Bird–window collisions

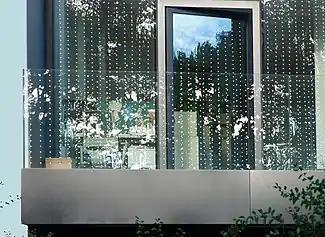
Windows fitted with a dotted grid pattern to prevent bird collisions

There are several methods of preventing bird-window strikes. The use of ultraviolet (UV) signals to make windows appear visible to birds, while once one of the most common means of combatting this issue, is no longer recommended by experts. This is because while some birds can see UV light, not all can. Other solutions include window film (as long as it is placed on the exterior of the glass) and ceramic frit glass (glass with frit dots). Windows can also be covered with decals spaced no more than 5 cm horizontally or 10 cm vertically to prevent collisions. It has been found that silhouettes of predatory birds posted on windows do not significantly decrease collision rates. This is because there is too much exposed glass, which the bird can try to fly through. Treatments placed on the inside of windows are not effective either, because they typically do not diminish the glare or reflection.